Opheodrys aestivus

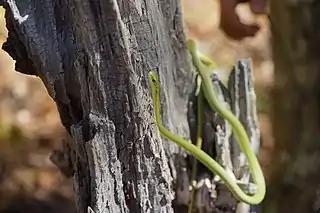

The rough green snake ("Opheodrys aestivus") is bright green above and has a yellowish belly, affording it excellent camouflage in green vegetation and making them difficult to see in the wild even though they are relatively common in their habitat. It has keeled dorsal scales, which are arranged in 17 rows at mid-body. It grows up to in total length (including tail) and is very thin.